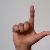
The image shows a hand gesture representing the letter 'L' in Indian Sign Language.